Newtimber

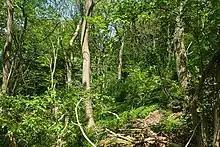
Newtimber Holt above Beggar's Lane

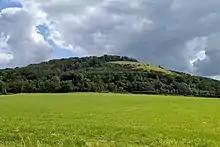
Newtimber Hill, view from the Newtimber Wood on the north side

Newtimber Place is a 16th-century house, likely built by the sheriff of Sussex, Richard Bellingham. It has a wide moat which goes right up to its walls, with white bridge that is fed by clear, chalk spring water. It has a giant turkey oak tree outside.